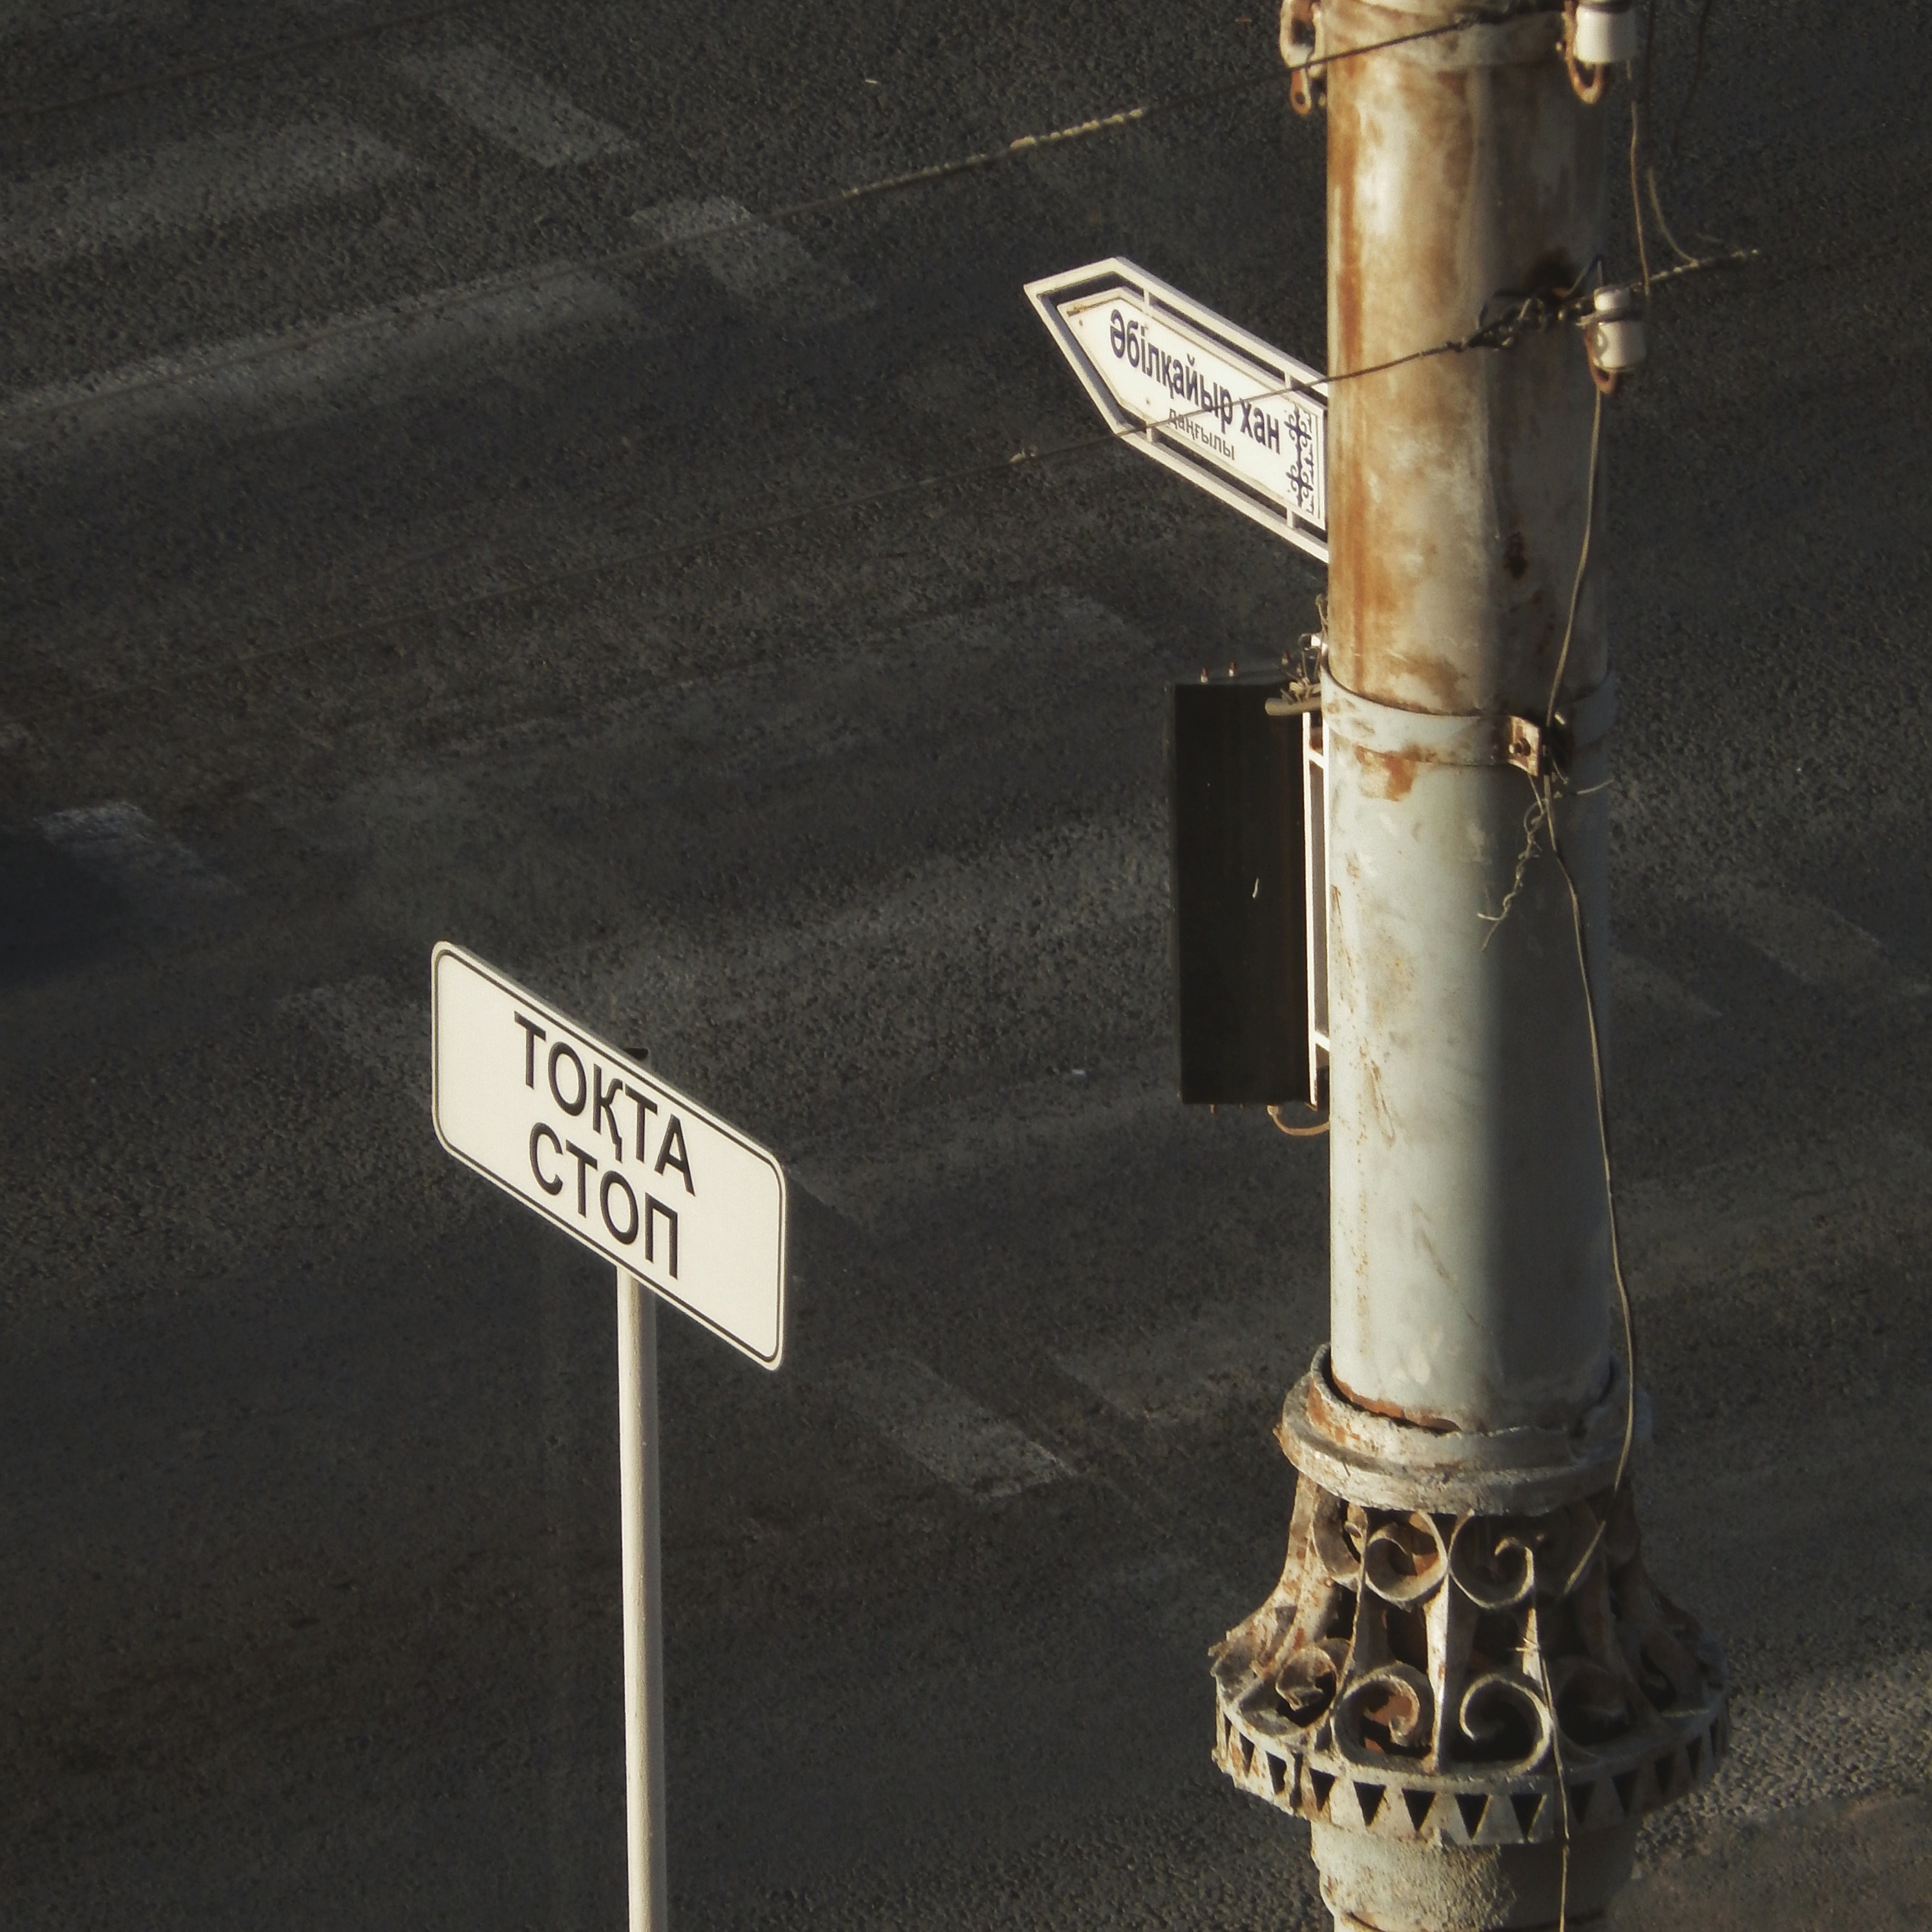
structure, column, metal, lighting, sculpture, light fixture, shape